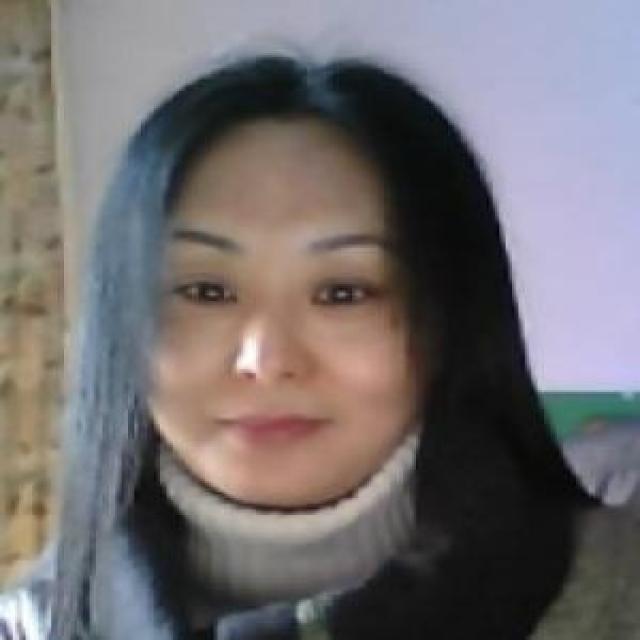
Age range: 45-64